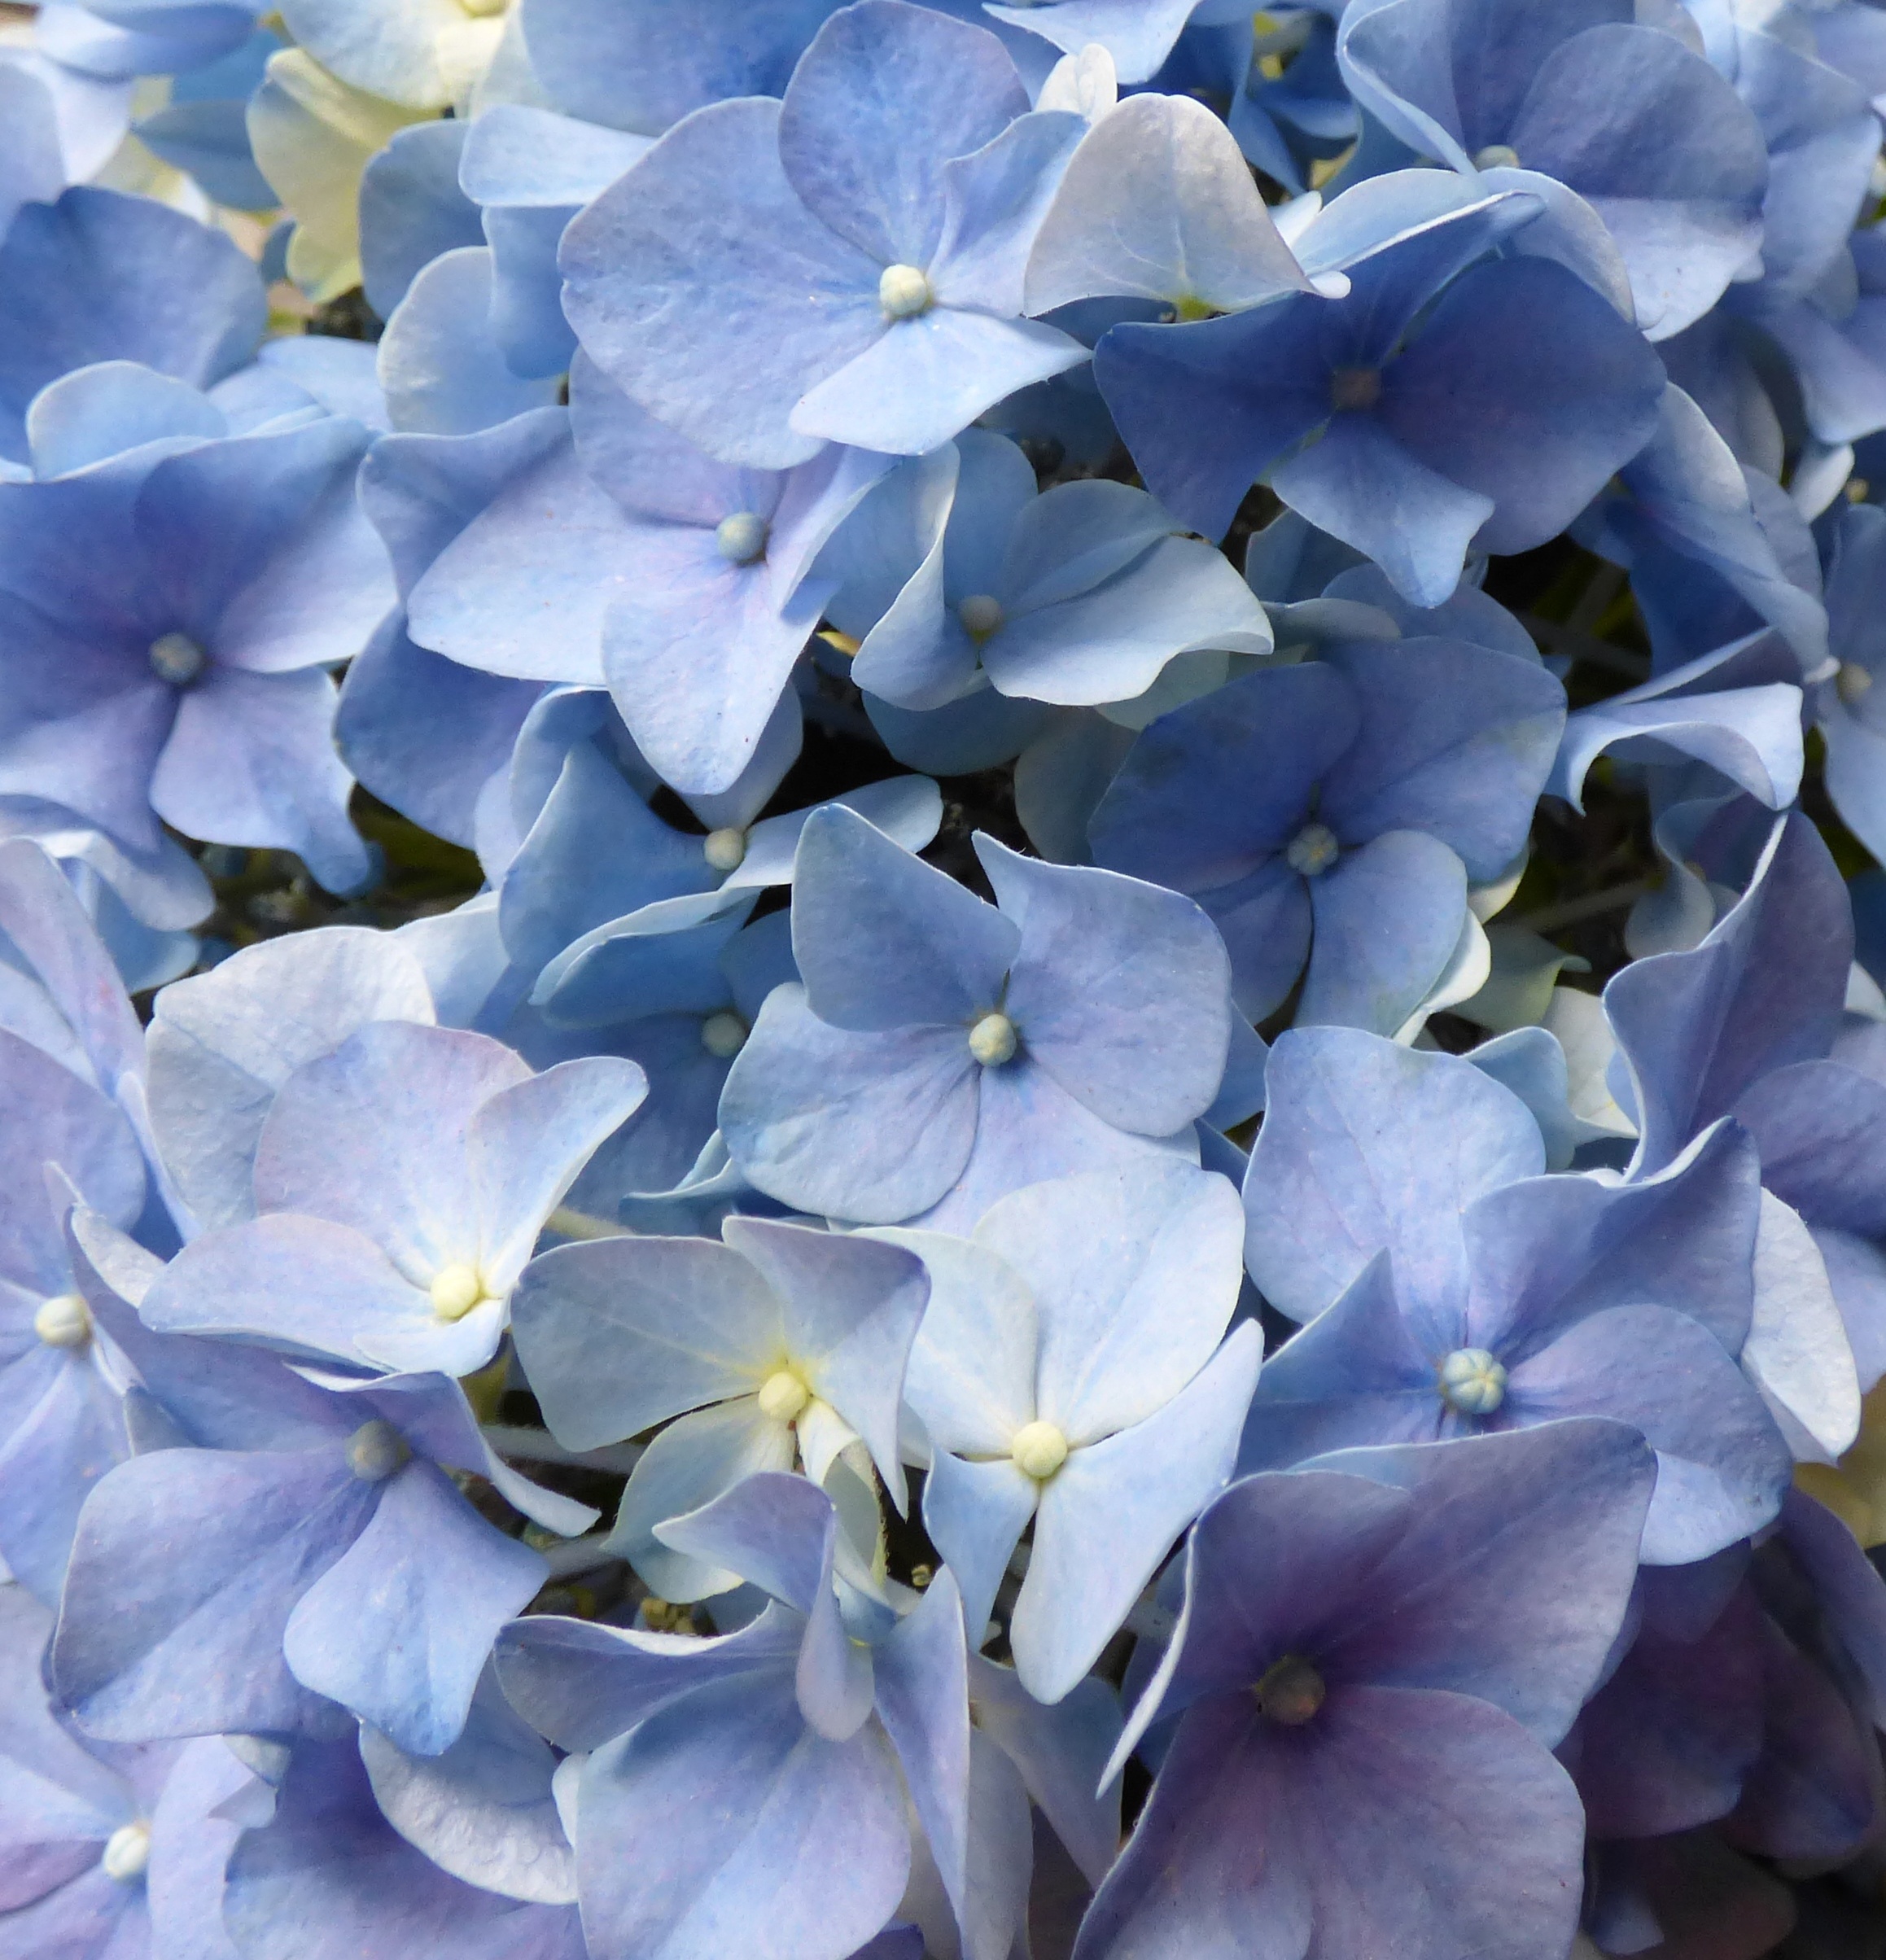
plant, flower, petal, blue, flora, hydrangea, flowers, flowering plant, hydrangeaceae, cornales, land plant